Gloucestershire Volunteer Artillery

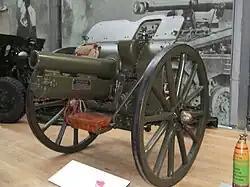
4.5-inch howitzer at the Royal Artillery Museum.

On 22 April Lt-Col Balfour left the brigade and Lt-Col Lord Wynford took over command on 9 May. On 18 May the brigade was redesignated CCXL (or 240th) Brigade and the old 1/1st–1/3rd Gloucester batteries became A, B and C Btys. At the same time the recently formed D Bty transferred to CCXLIII (IV SM) Bde in exchange for 1/4th Warwickshire Howitzer Bty, equipped with four 4.5-inch howitzers, which became D (H) Bty. The Brigade Ammunition Column (BAC) was also abolished and merged into the Divisional Ammunition Column (DA).